Gorytes

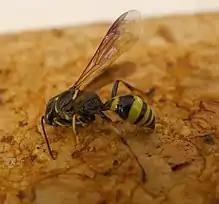
"Gorytes laticinctus"

Gorytes is a genus of sand wasps in the family Bembicidae. There are at least 70 described species in "Gorytes".